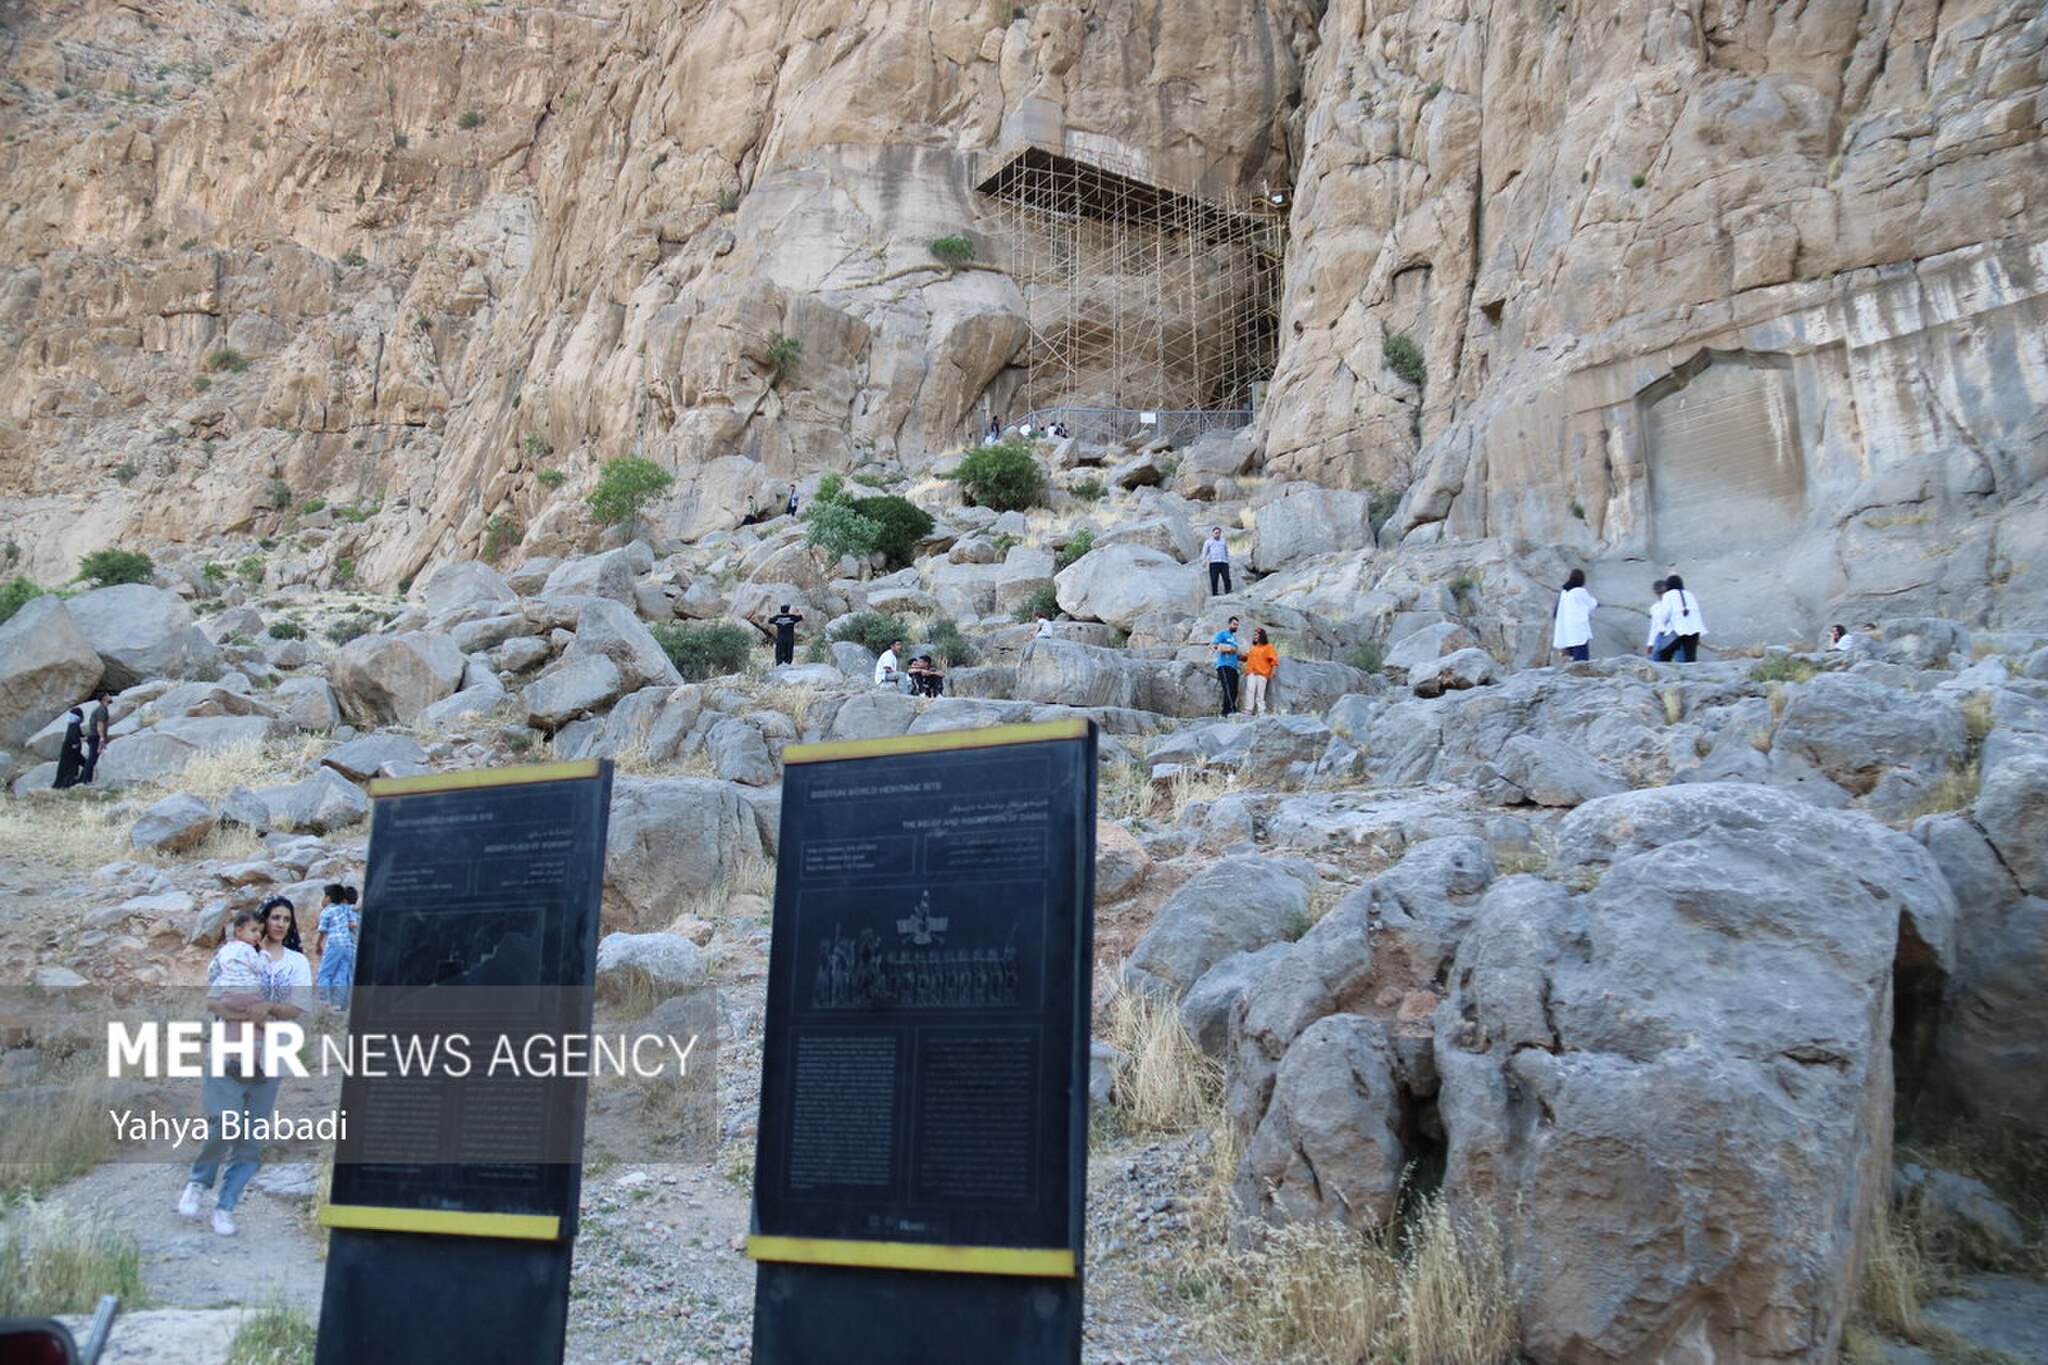
Title: Bisotun World Heritage Site (2025) 14 Mehr
Description: The Bisotun complex is located 30 kilometers northeast of Kermanshah and contains a large number of historical monuments such as the statue of Hercules, the relief of Mehrdad II, Farhad Tarash, and others. Due to the existence of historical monuments that date back to about four thousand years ago and continue until a few hundred years ago, Bisotun is considered a treasure of historical monuments of Iran, 28 of which have been registered as national monuments of Iran so far and host many tourists and travelers every year
Date: Published on 10 May 2025 - 09:10
Categories: Behistun Inscription, PD-old-100-expired, CC-PD-Mark, Photos from Mehrnews.com, Photos by Yahya Biabadi for Mehr News Agency